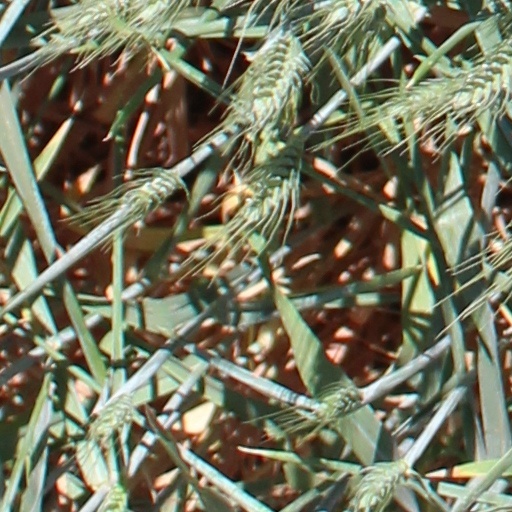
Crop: wheat